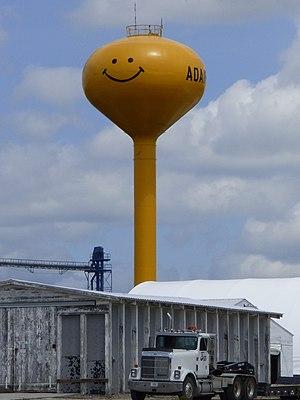
Adair est une ville située dans les comtés comté d'Adair et de Guthrie, dans le centre de l'État de l'Iowa, aux États-Unis.